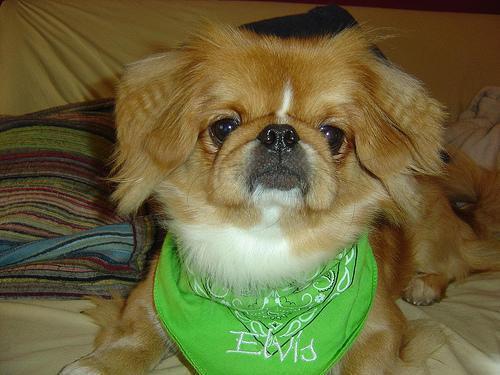
Pekinese